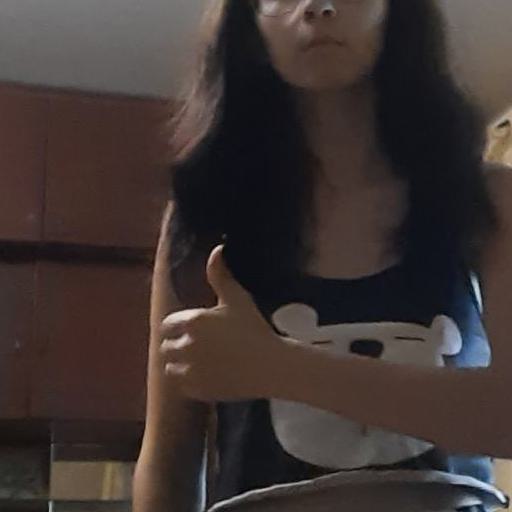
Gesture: like